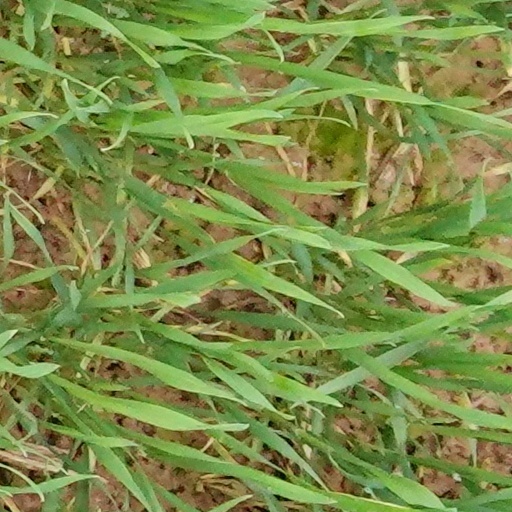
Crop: wheat